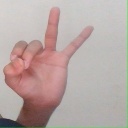
अक्षर: ण